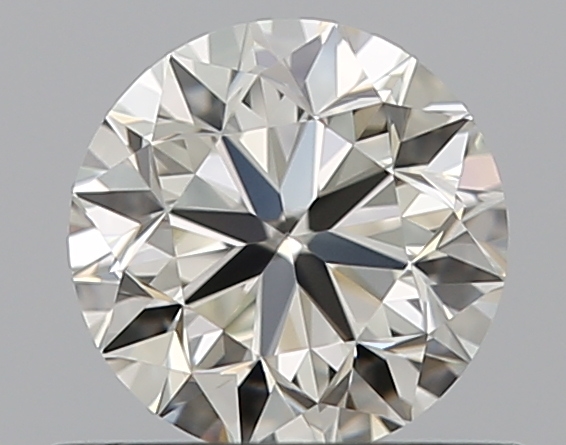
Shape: round
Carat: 0.5
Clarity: VVS2
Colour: K
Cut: VG
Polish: EX
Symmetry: EX
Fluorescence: N
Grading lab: GIA
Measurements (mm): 4.94 x 4.96 x 3.19